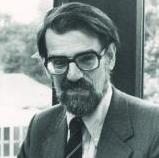
Age: 56